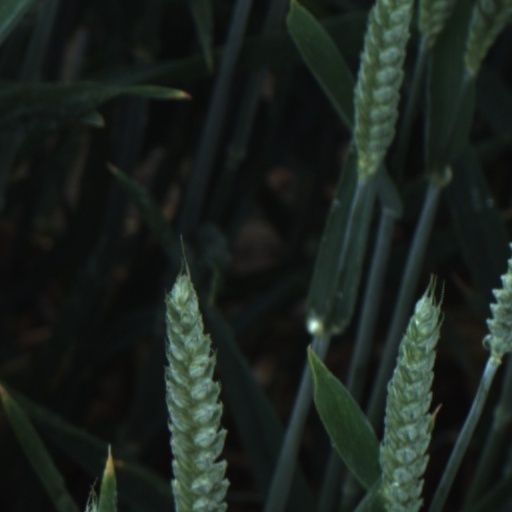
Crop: wheat